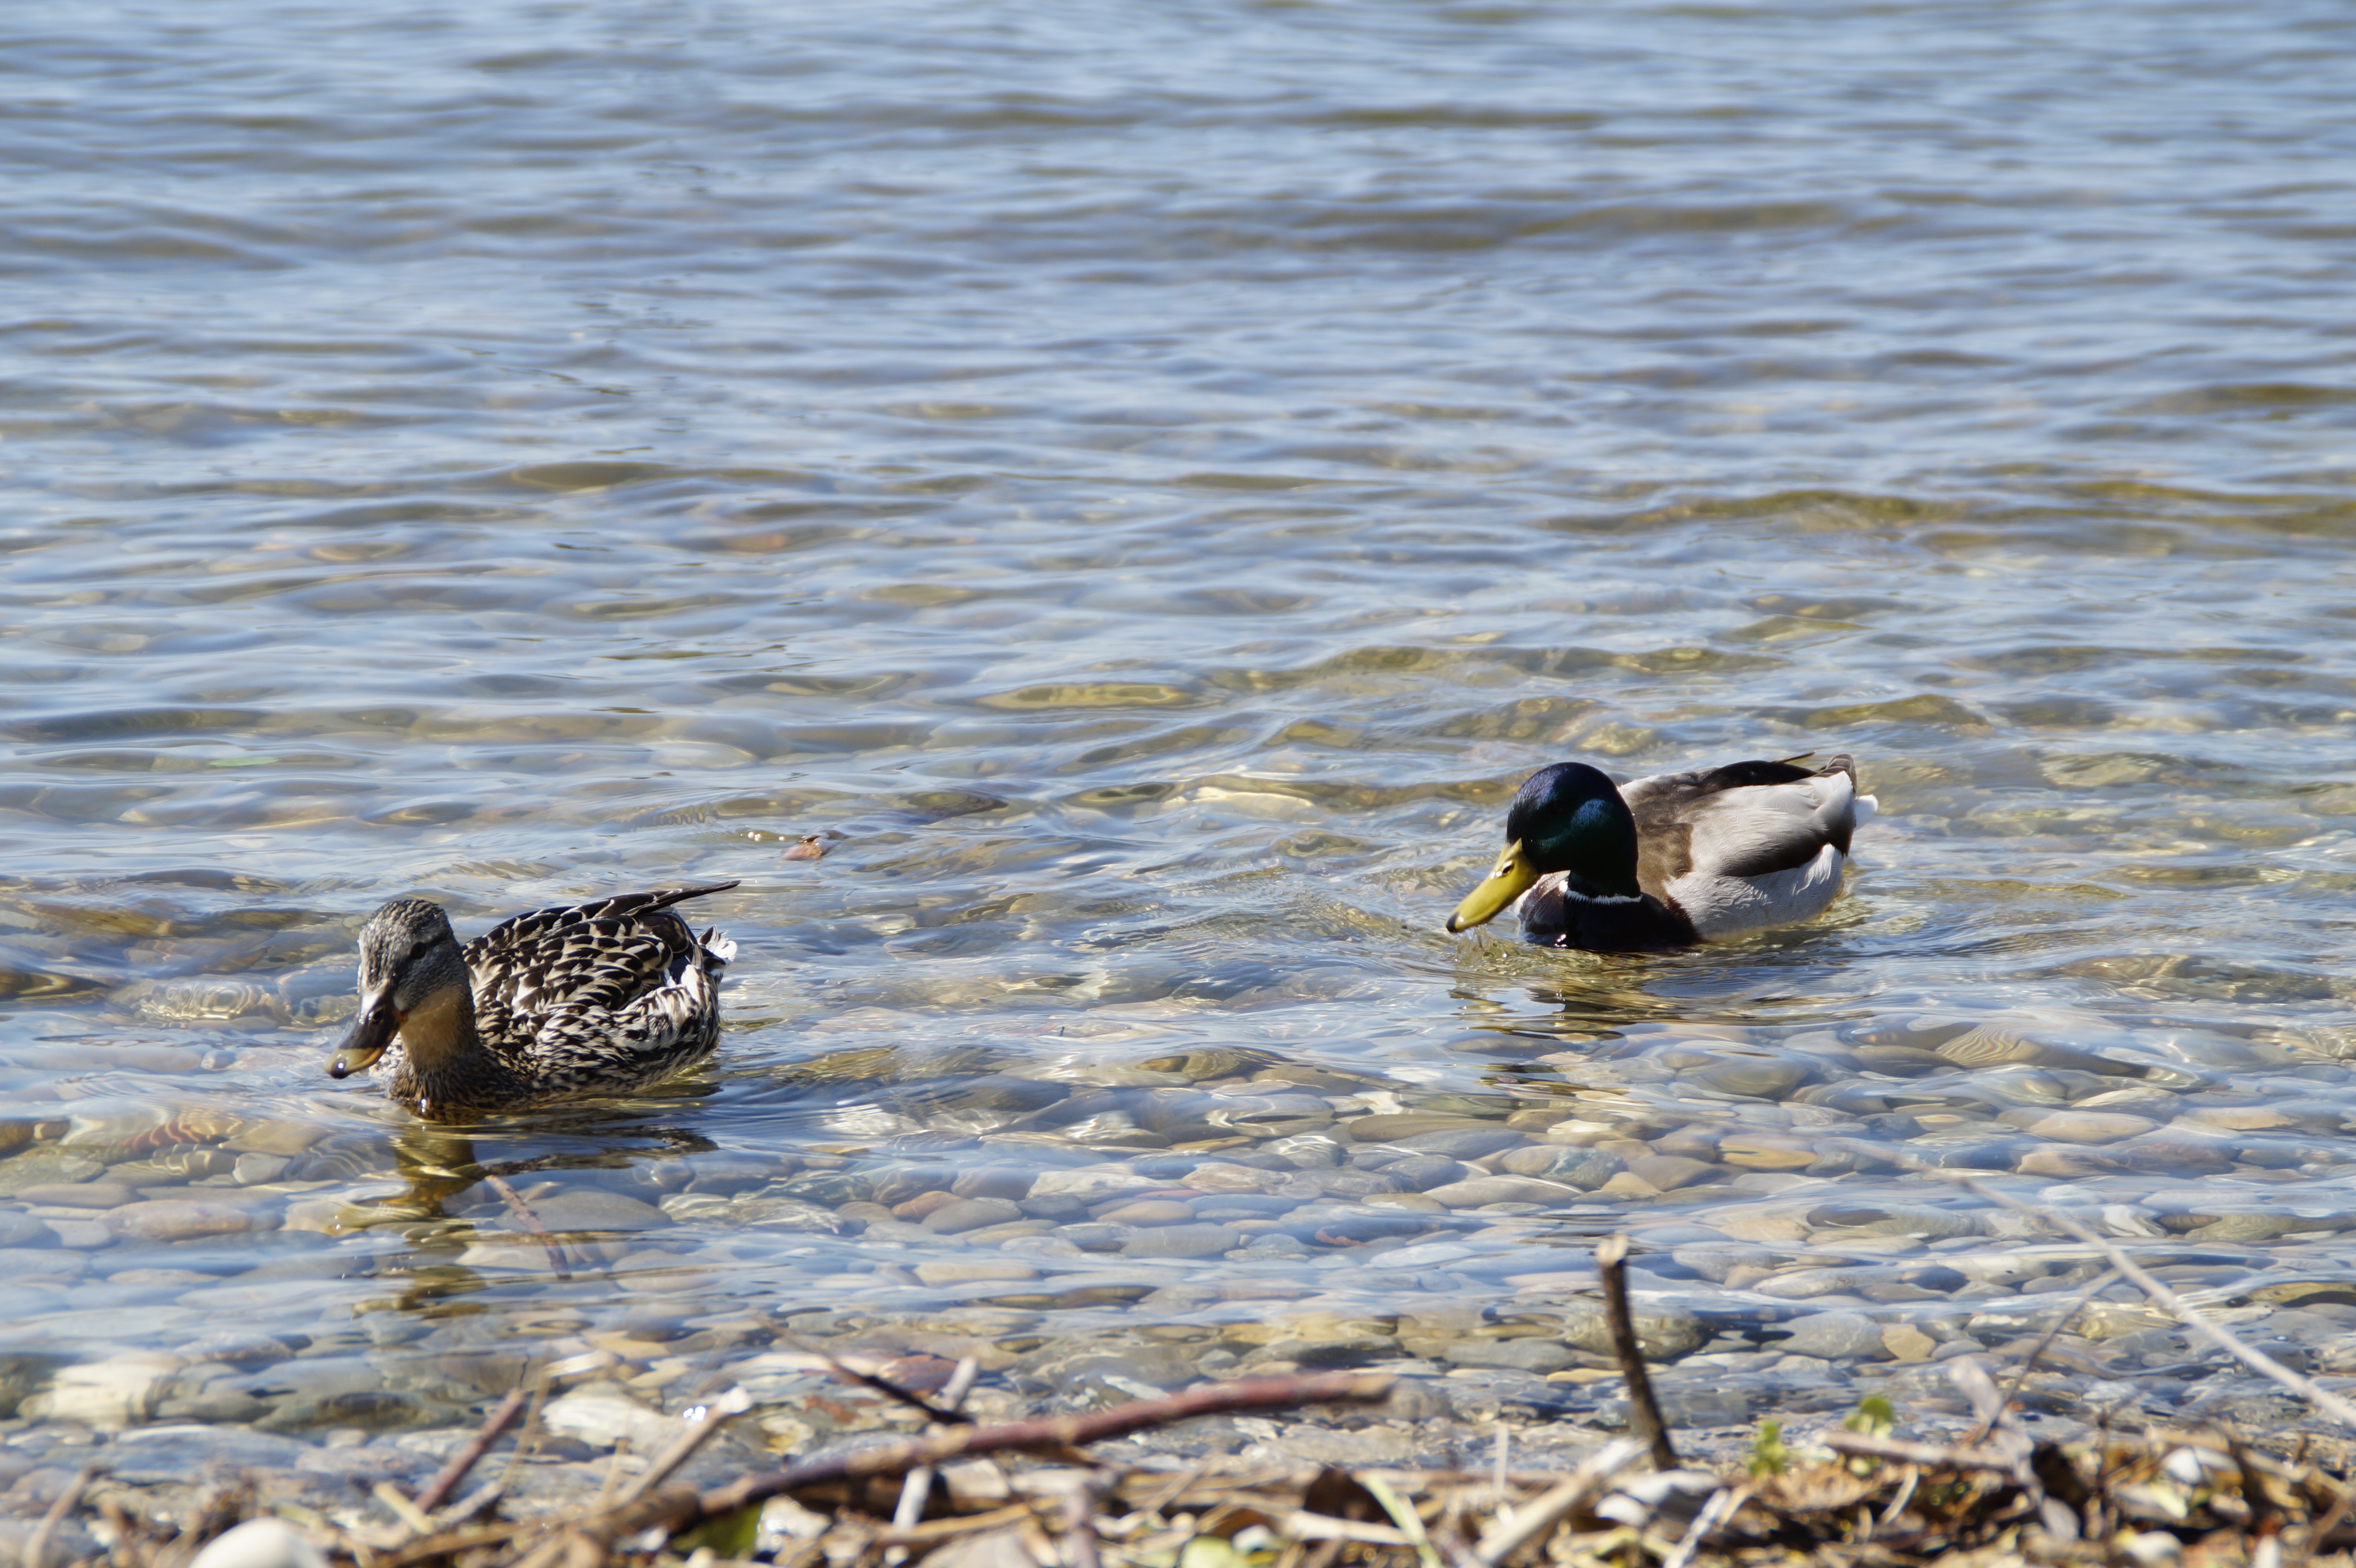
water, nature, bird, lake, pond, wildlife, swim, beak, couple, two, fauna, poultry, drake, birds, duck, animals, vertebrate, ducks, pair, waterfowl, water bird, animal world, togetherness, aquatic animals, mallard, shorebird, mallards, duck bird, male and female, man and woman, woman and man, ducks geese and swans, seaduck